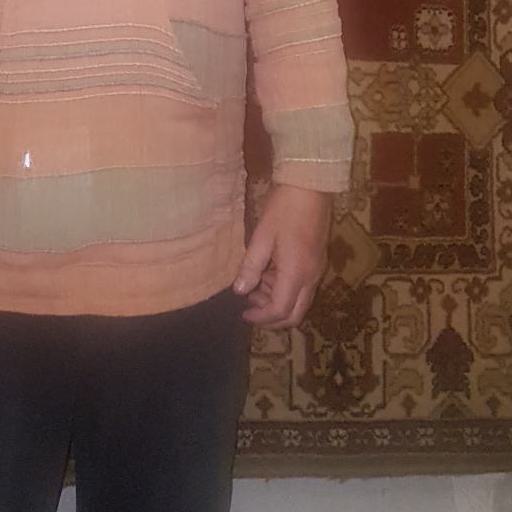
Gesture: no_gesture